Solo: A Star Wars Story

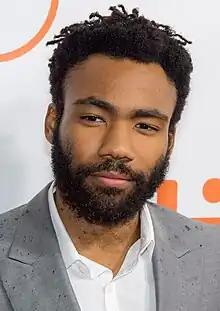
Donald Glover's performance as Lando Calrissian was praised by critics.

"Solo" had its world premiere on May 10, 2018, at the El Capitan Theatre in Los Angeles, and also screened on May 15, 2018, at the 2018 Cannes Film Festival. The film was released in the United States on May 25, 2018.